Hallasan

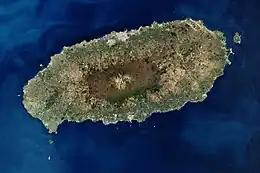
Satellite image showing Hallasan at the center of Jeju Island (2000)

Hallasan is a massive shield volcano which forms the bulk of Jeju Island and is often taken as representing the island itself. There is a Korean traditional local saying that "Jeju Island is Hallasan, and Hallasan is Jeju." The mountain can indeed be seen from all places on the island, but its peak is often covered in clouds.